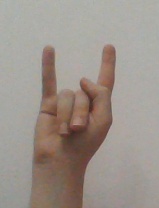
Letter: la